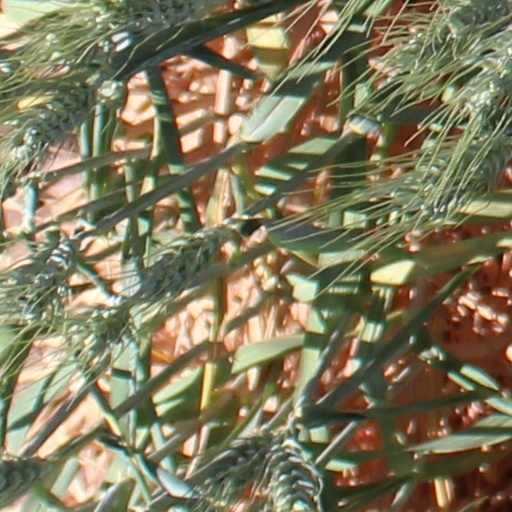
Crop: wheat